Merle Jääger

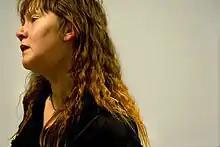
Jääger in 2008.

Since 2006, Jääger has also performed as a stage actress in humorous summer productions at the Hansahoovi Theatre in Tartu. She has also written two plays, "Saun" and "Kolhoos", that were performed at the theatre in 2008 and 2009, respectively, with Jääger among the cast. She has also performed, written and directed with the Taarka Heritage Theatre collective, an amateur theatre group founded with the goal to promote and preserve Seto culture and identity.